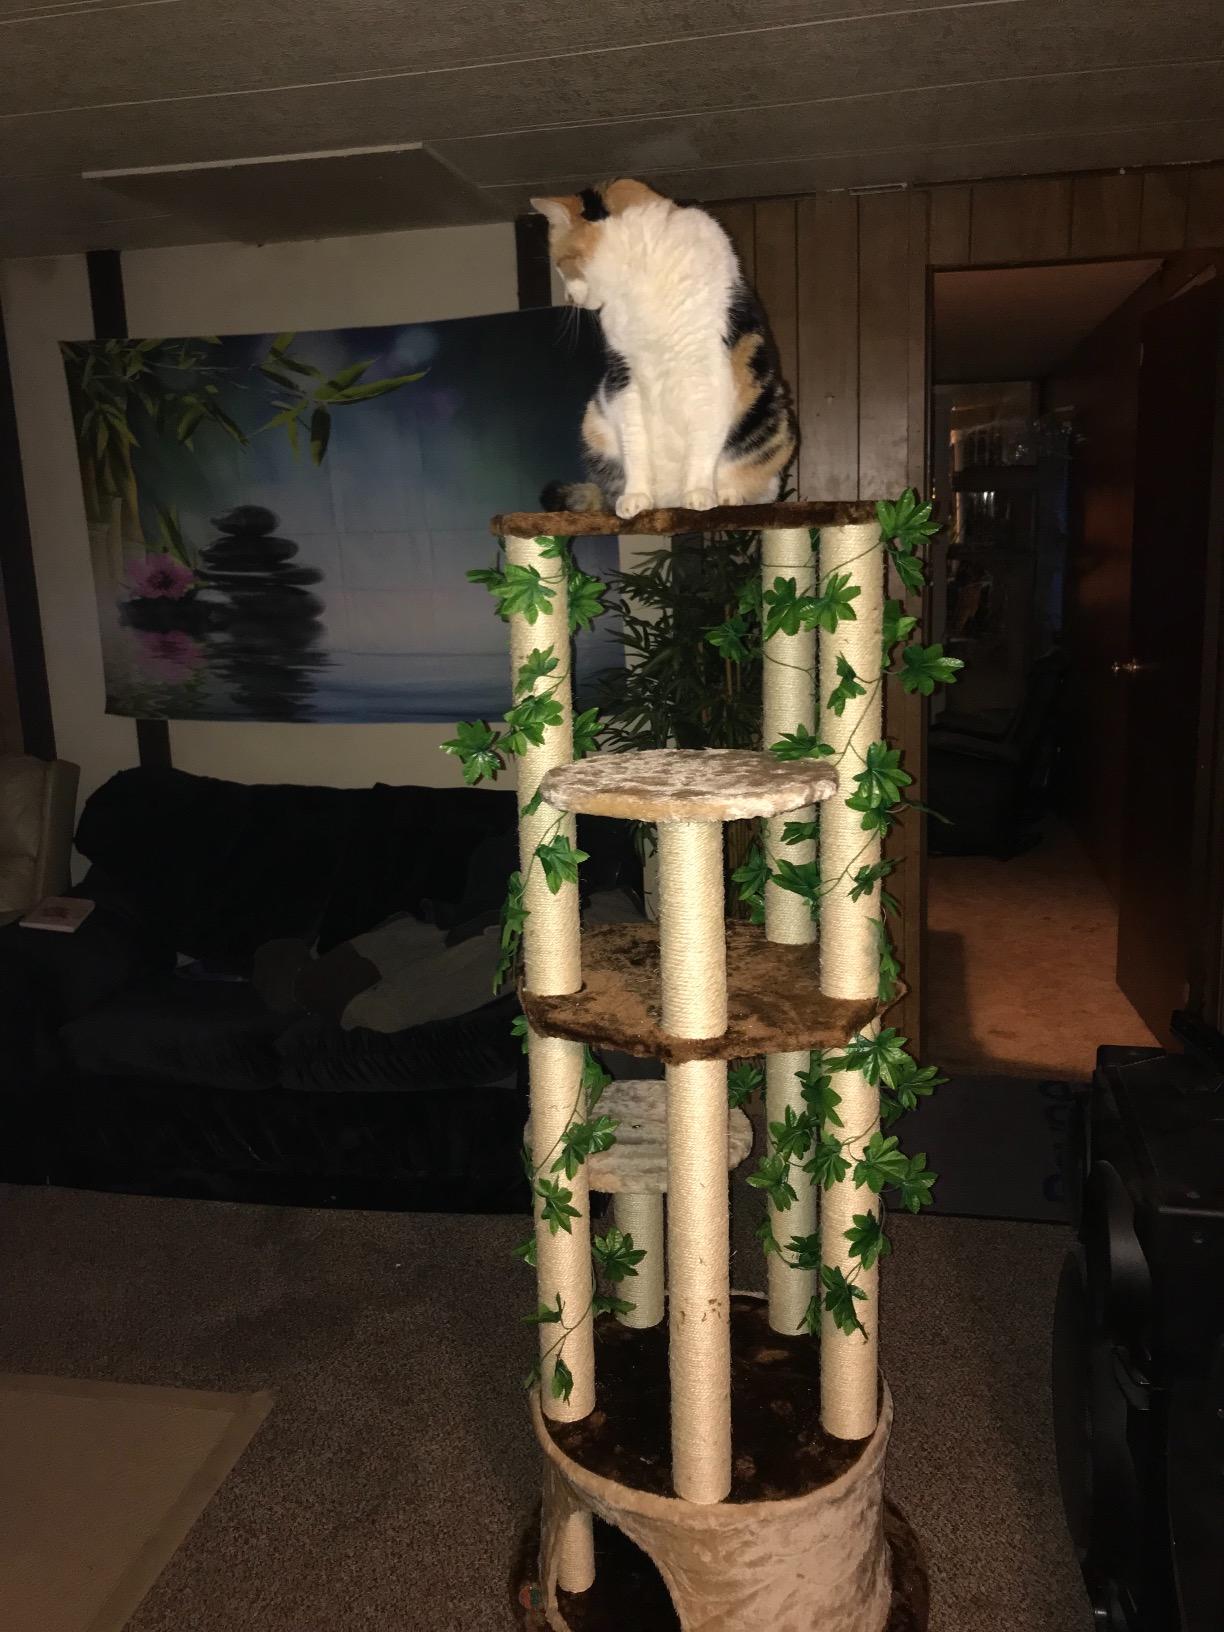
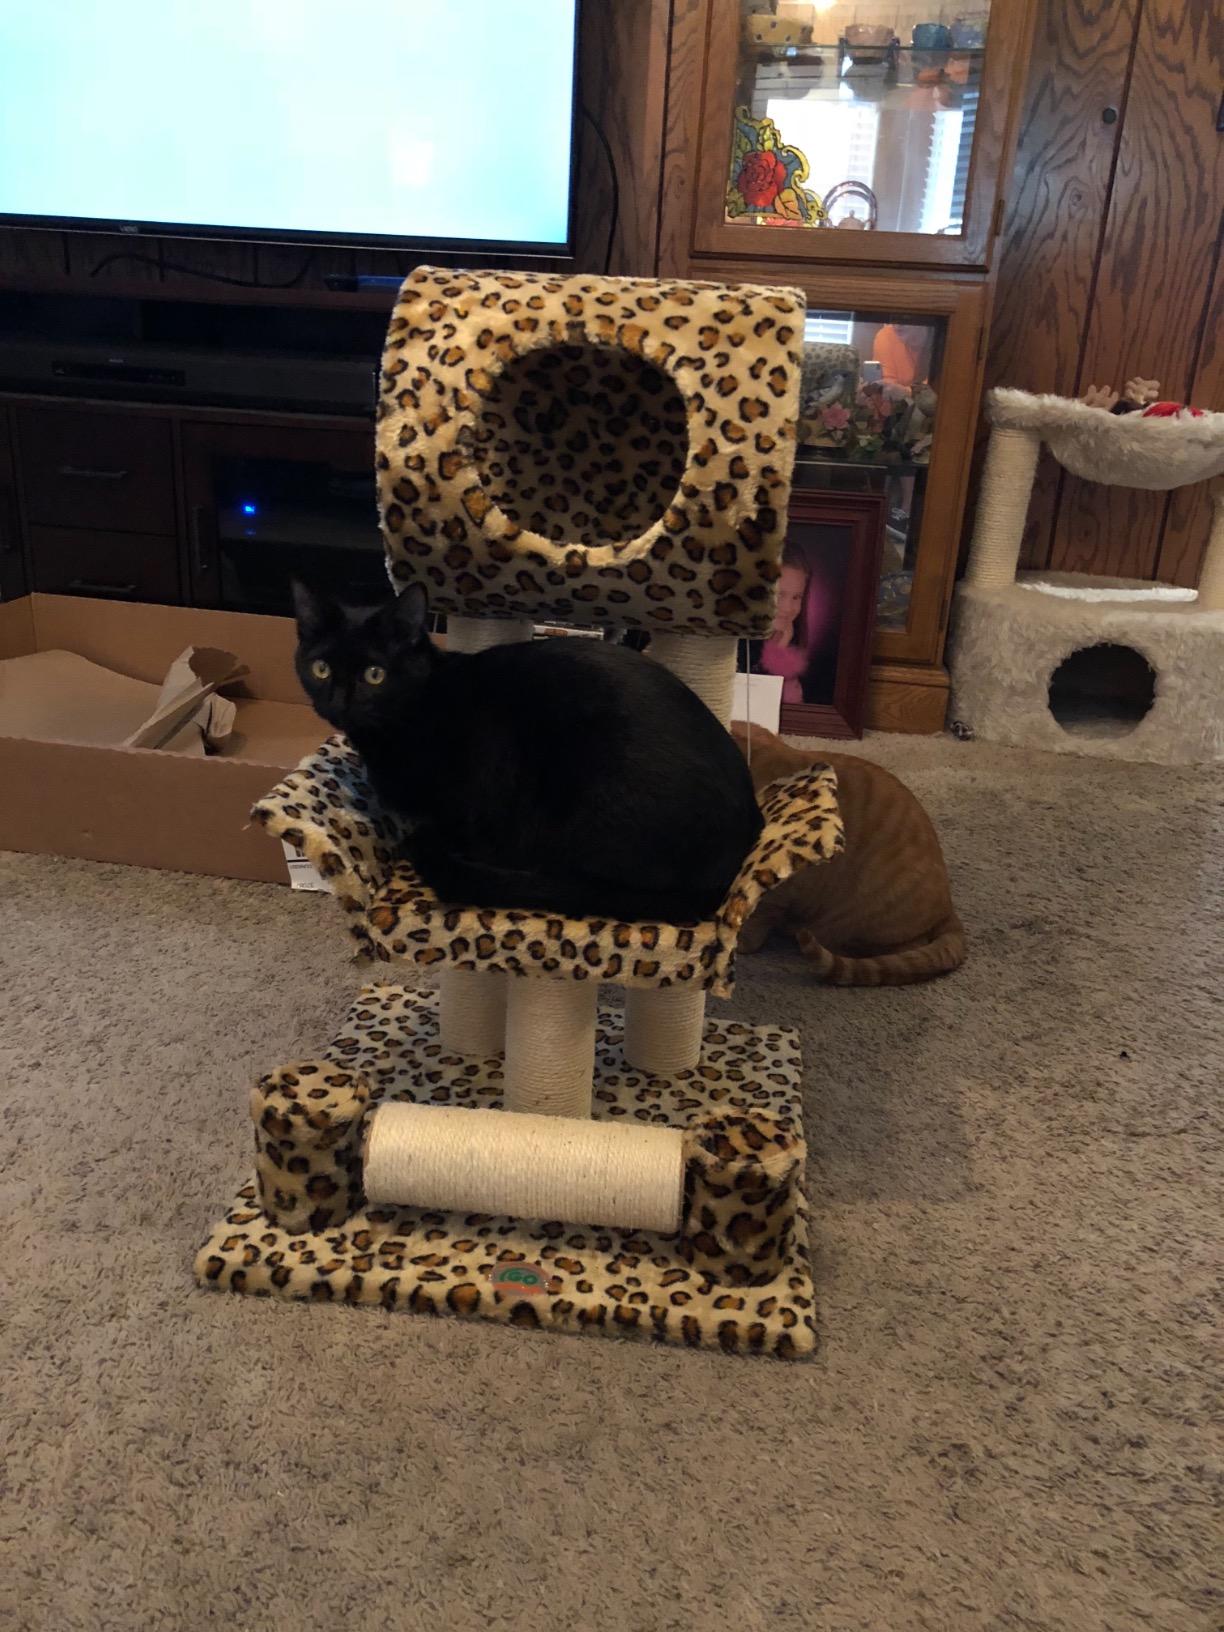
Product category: items_cat tree
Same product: no